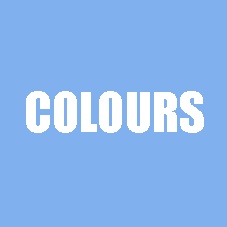
Weave colours
***This is a hidden product used with the Product Options application, Please do not delete this product.***
Brand: Simple
Category: Arts & Entertainment > Hobbies & Creative Arts > Arts & Crafts > Art & Crafting Tools > Thread & Yarn Tools > Weaving Shuttles > Rag Weaving Shuttles